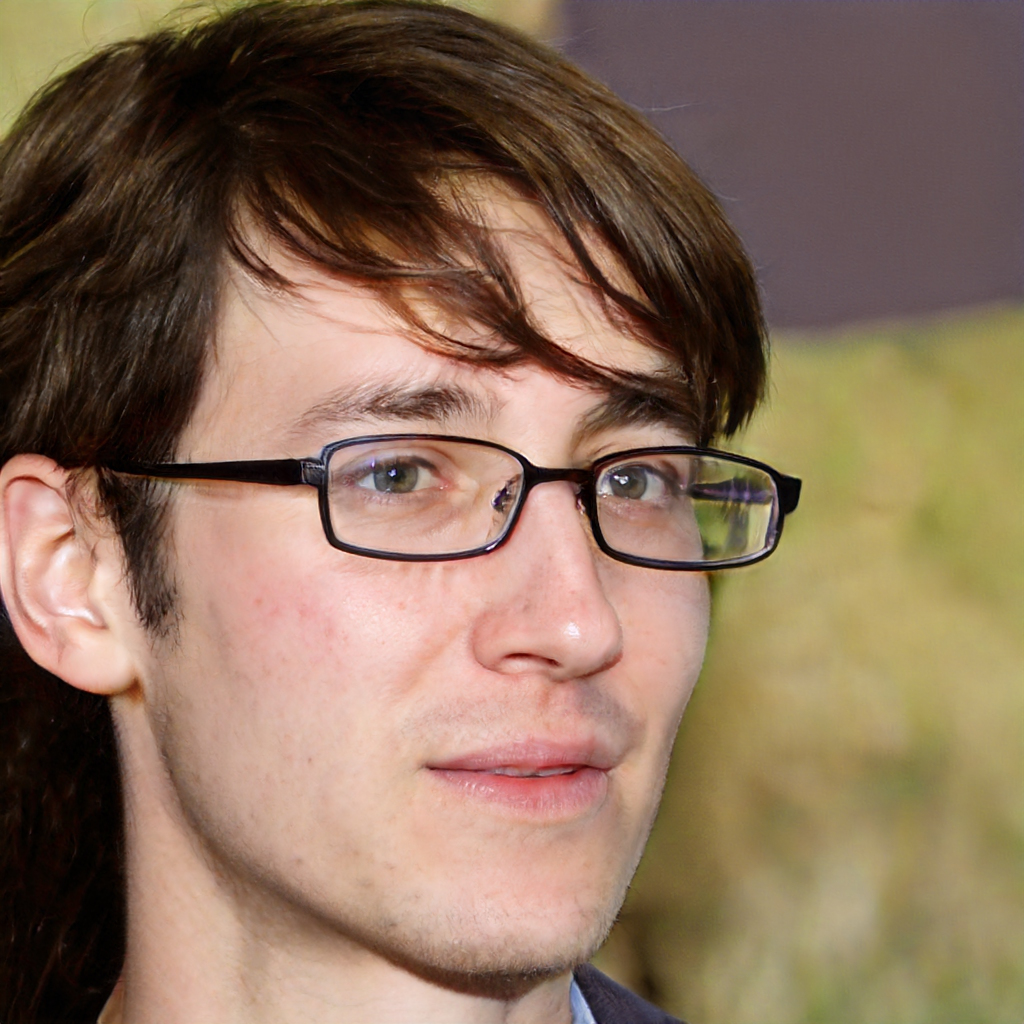
Label: No Watermark